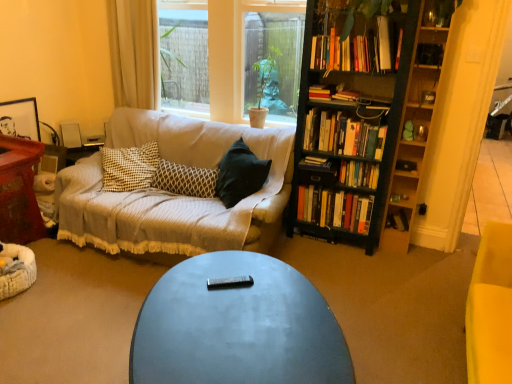
Question: From a real-world perspective, locate several points within the vacant area on top of hardcover books at right, the 4th book when ordered from top to bottom. Your answer should be formatted as a list of tuples, i.e. [(x1, y1)], where each tuple contains the x and y coordinates of a point satisfying the conditions above. The coordinates should be between 0 and 1, indicating the normalized pixel locations of the points in the image.
Answer: [(0.681, 0.284)]